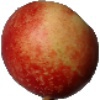
Label: nectarine